Poll tax riots

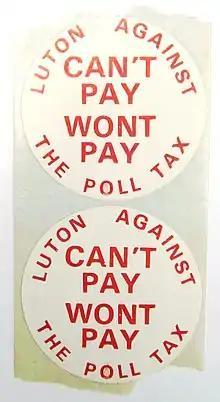
Two stickers, still on their backing sheet, from the group "Luton Against The Poll Tax", using the slogan "Can't pay won't pay" which had been popularised by the Dario Fo play of that name

In November 1989 the All Britain Anti-Poll Tax Federation was set up by the Militant tendency. Other groups such as the 3D network provided national coordination for anti-poll tax unions who were not aligned to particular political factions. After the leadership of the Labour Party refused to back any demonstration against the poll tax, the All Britain Federation called a demonstration in London for 31 March 1990, the day before the tax was due to be launched.